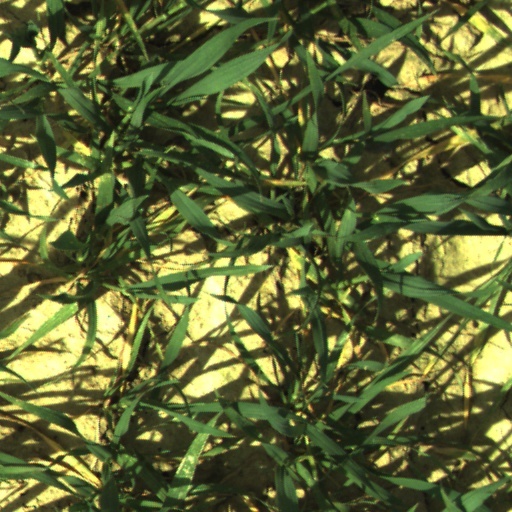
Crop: wheat